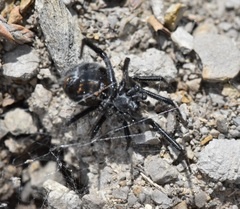
Species: Lactrodectus_hesperus